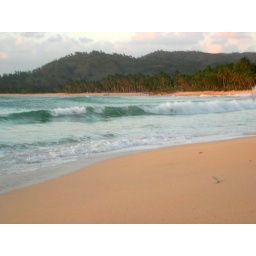
pink, orange or red captured by the sunset